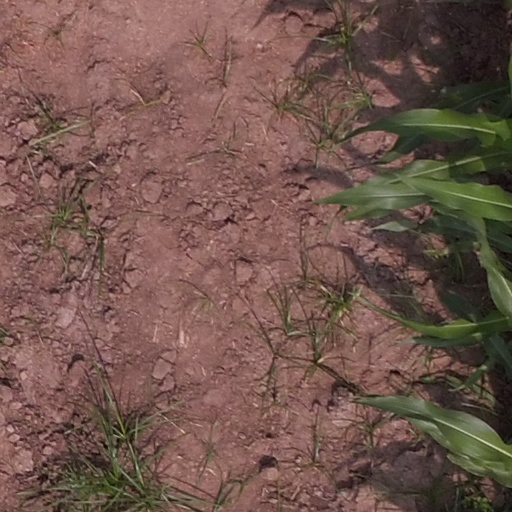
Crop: maize; corn